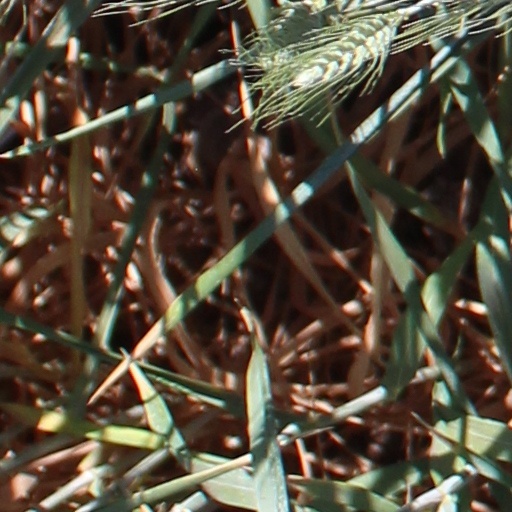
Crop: wheat